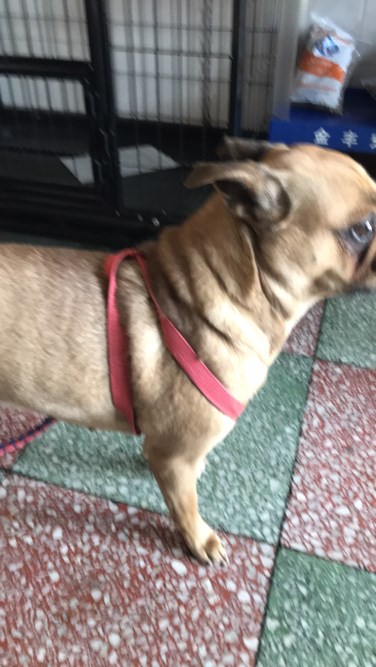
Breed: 3336-n000121-chinese_rural_dog